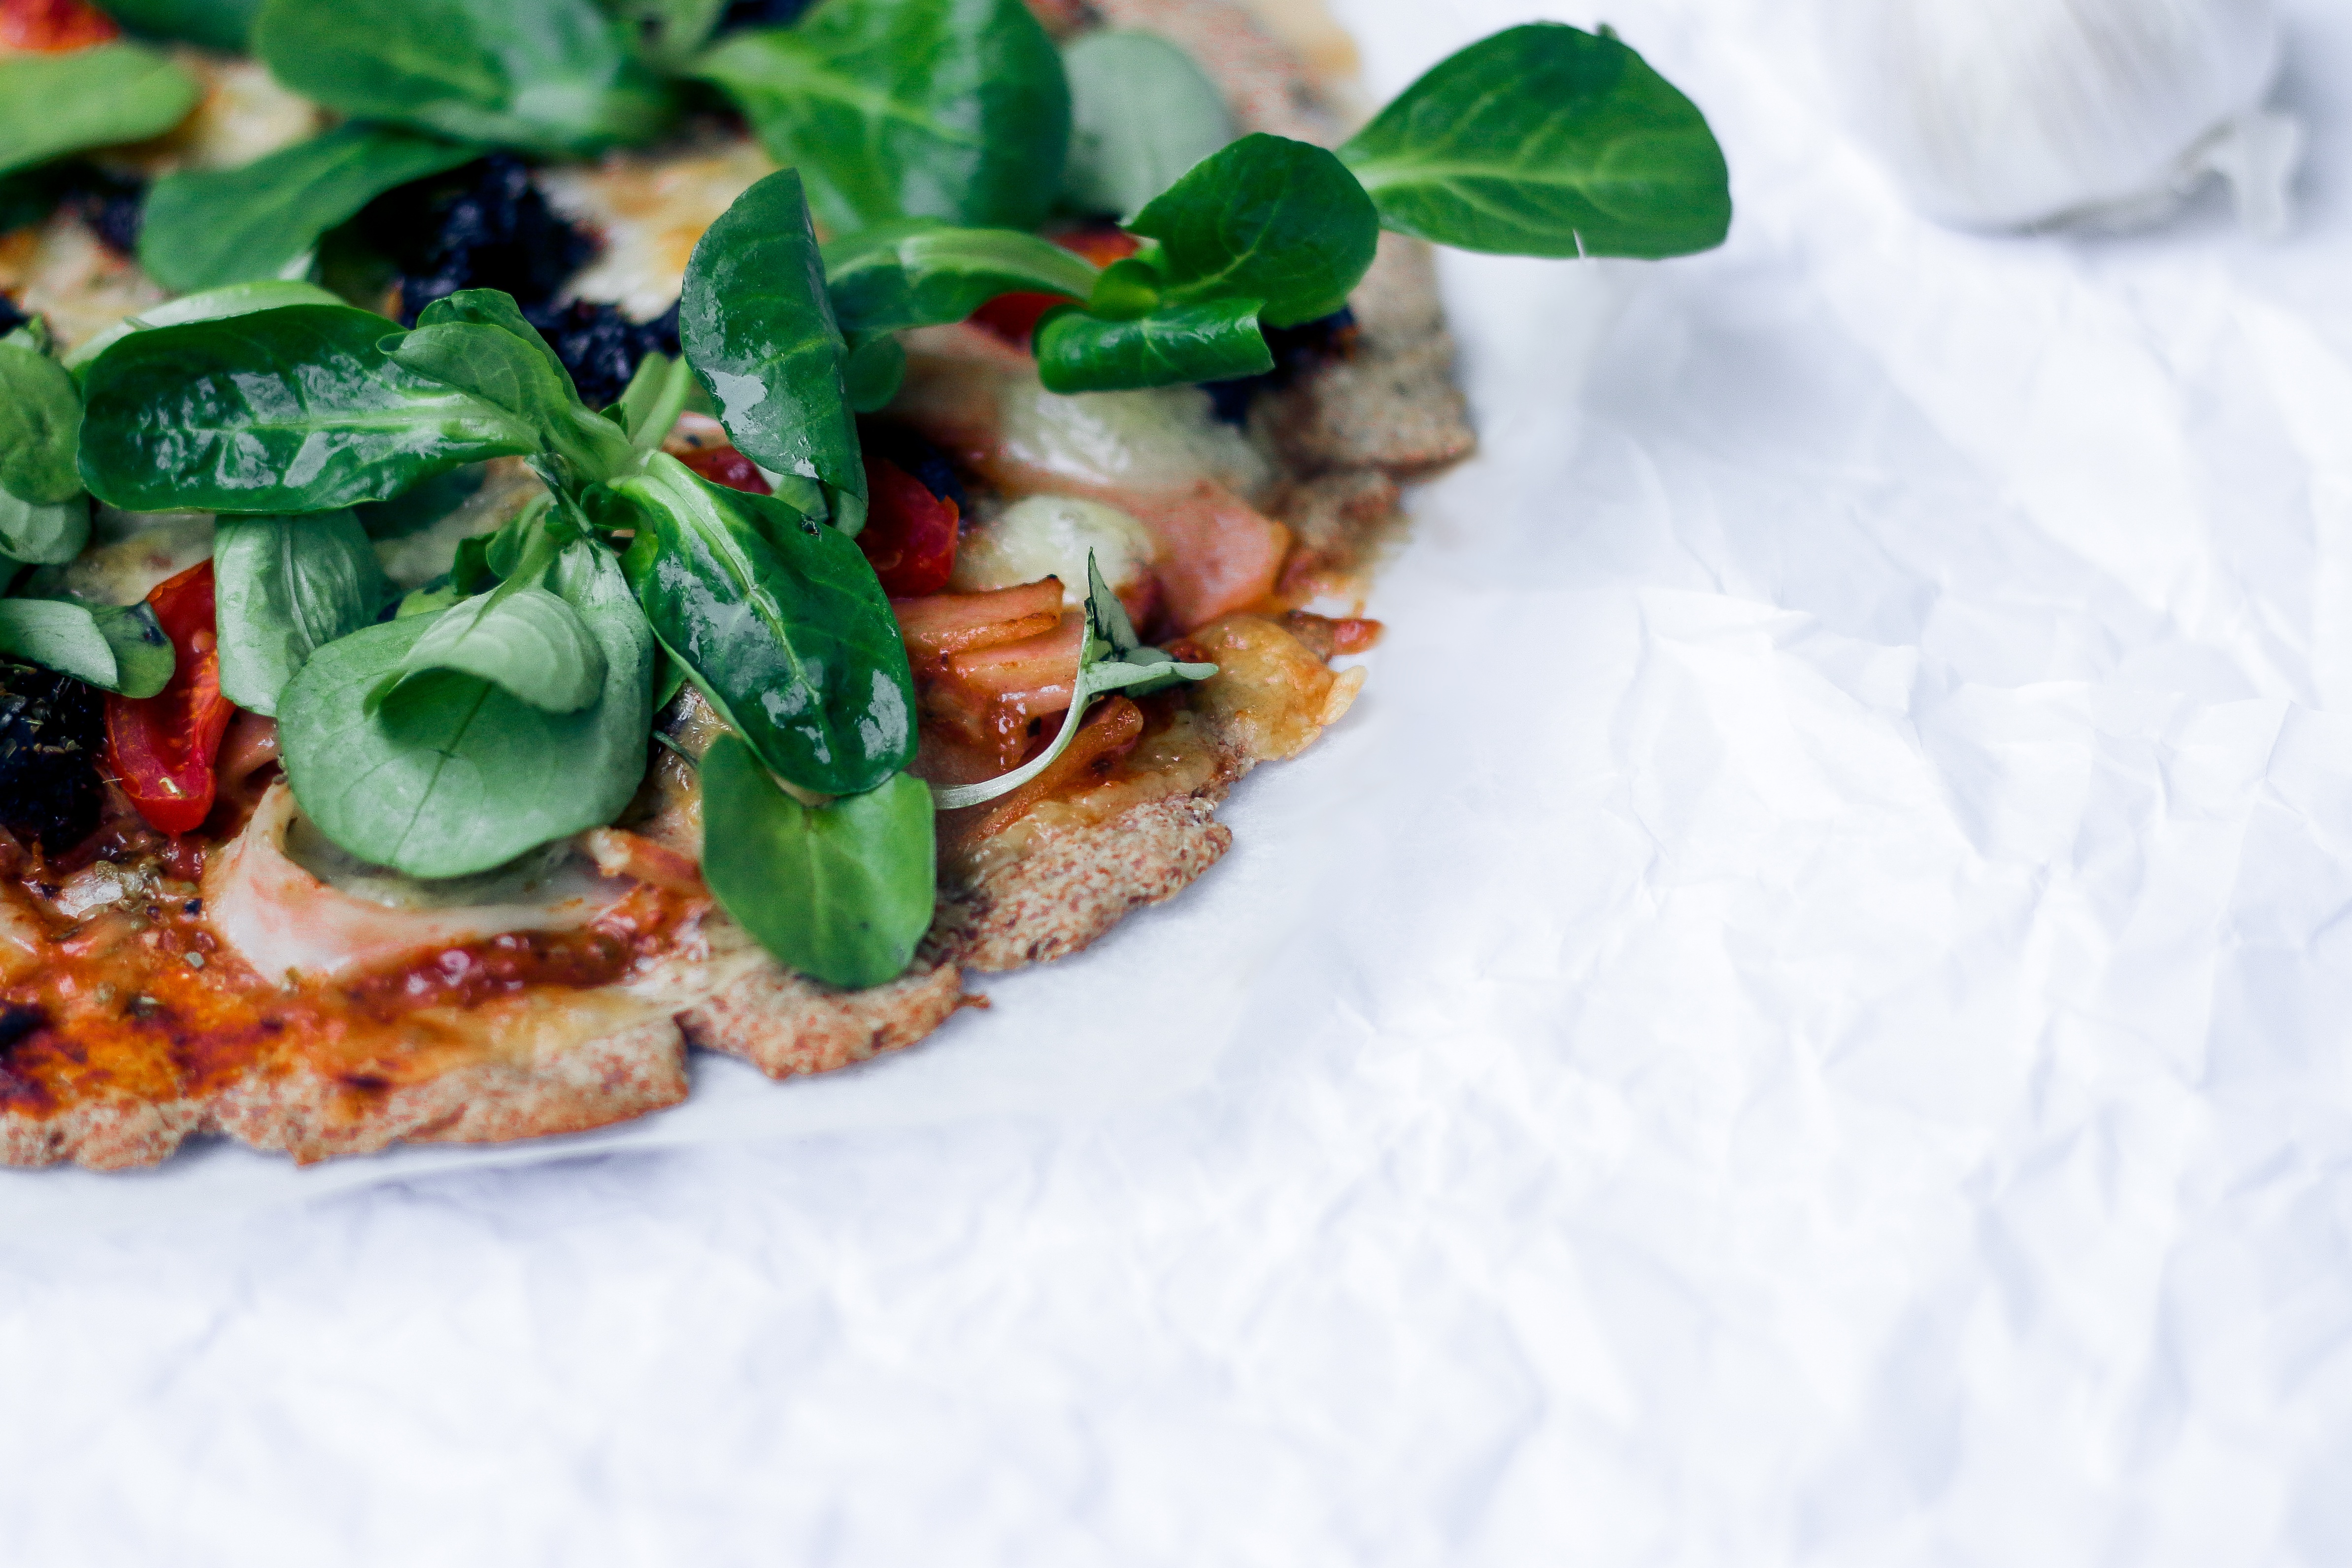
dish, meal, food, cooking, produce, vegetable, fresh, kitchen, healthy, eat, fast food, cuisine, pizza, cook, eating, dinner, tasty, fiber, vegetarian food, diet, healthy food, the freshness, bruschetta, wholemeal, arugula